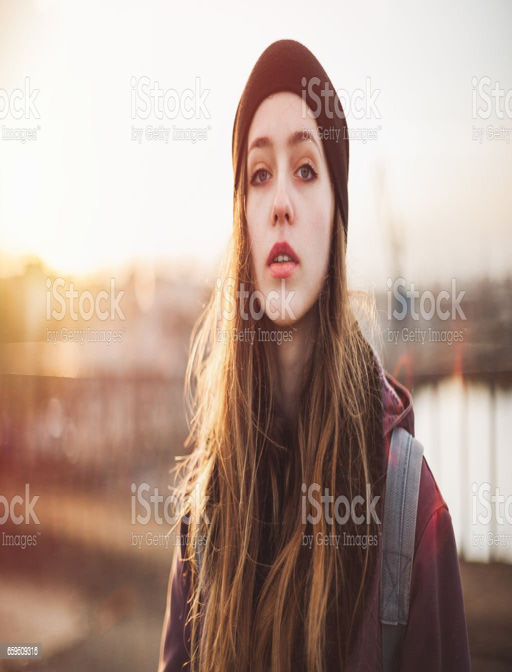
portrait of a hipster girl at sunset royalty - free